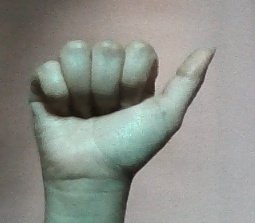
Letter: dhad